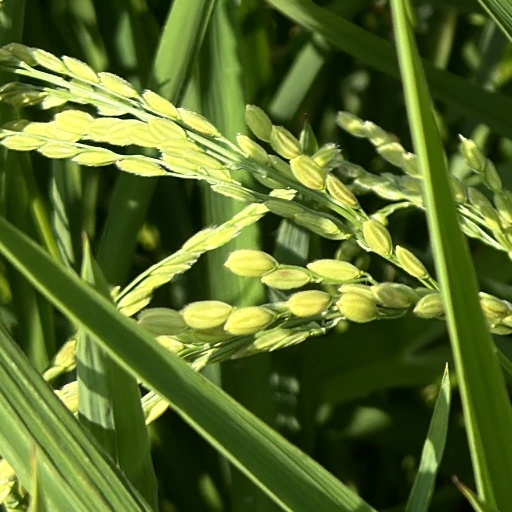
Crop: rice